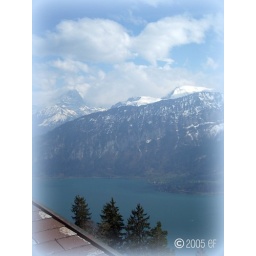
View of the Alps from a balcony of the Dorint Beatenberg Hotel halfway up a mountain in Interlaken, Switzerland